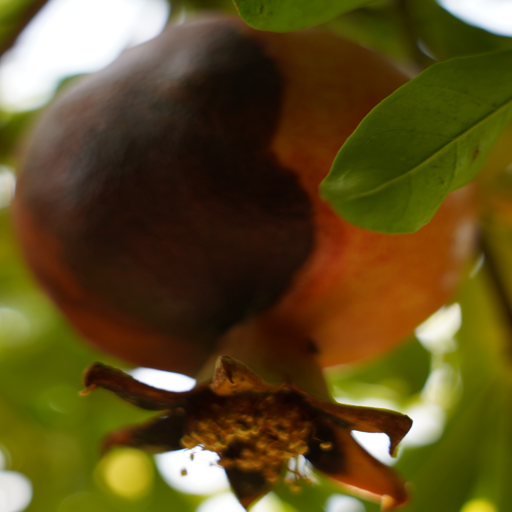
Label: Colletotrichum spp